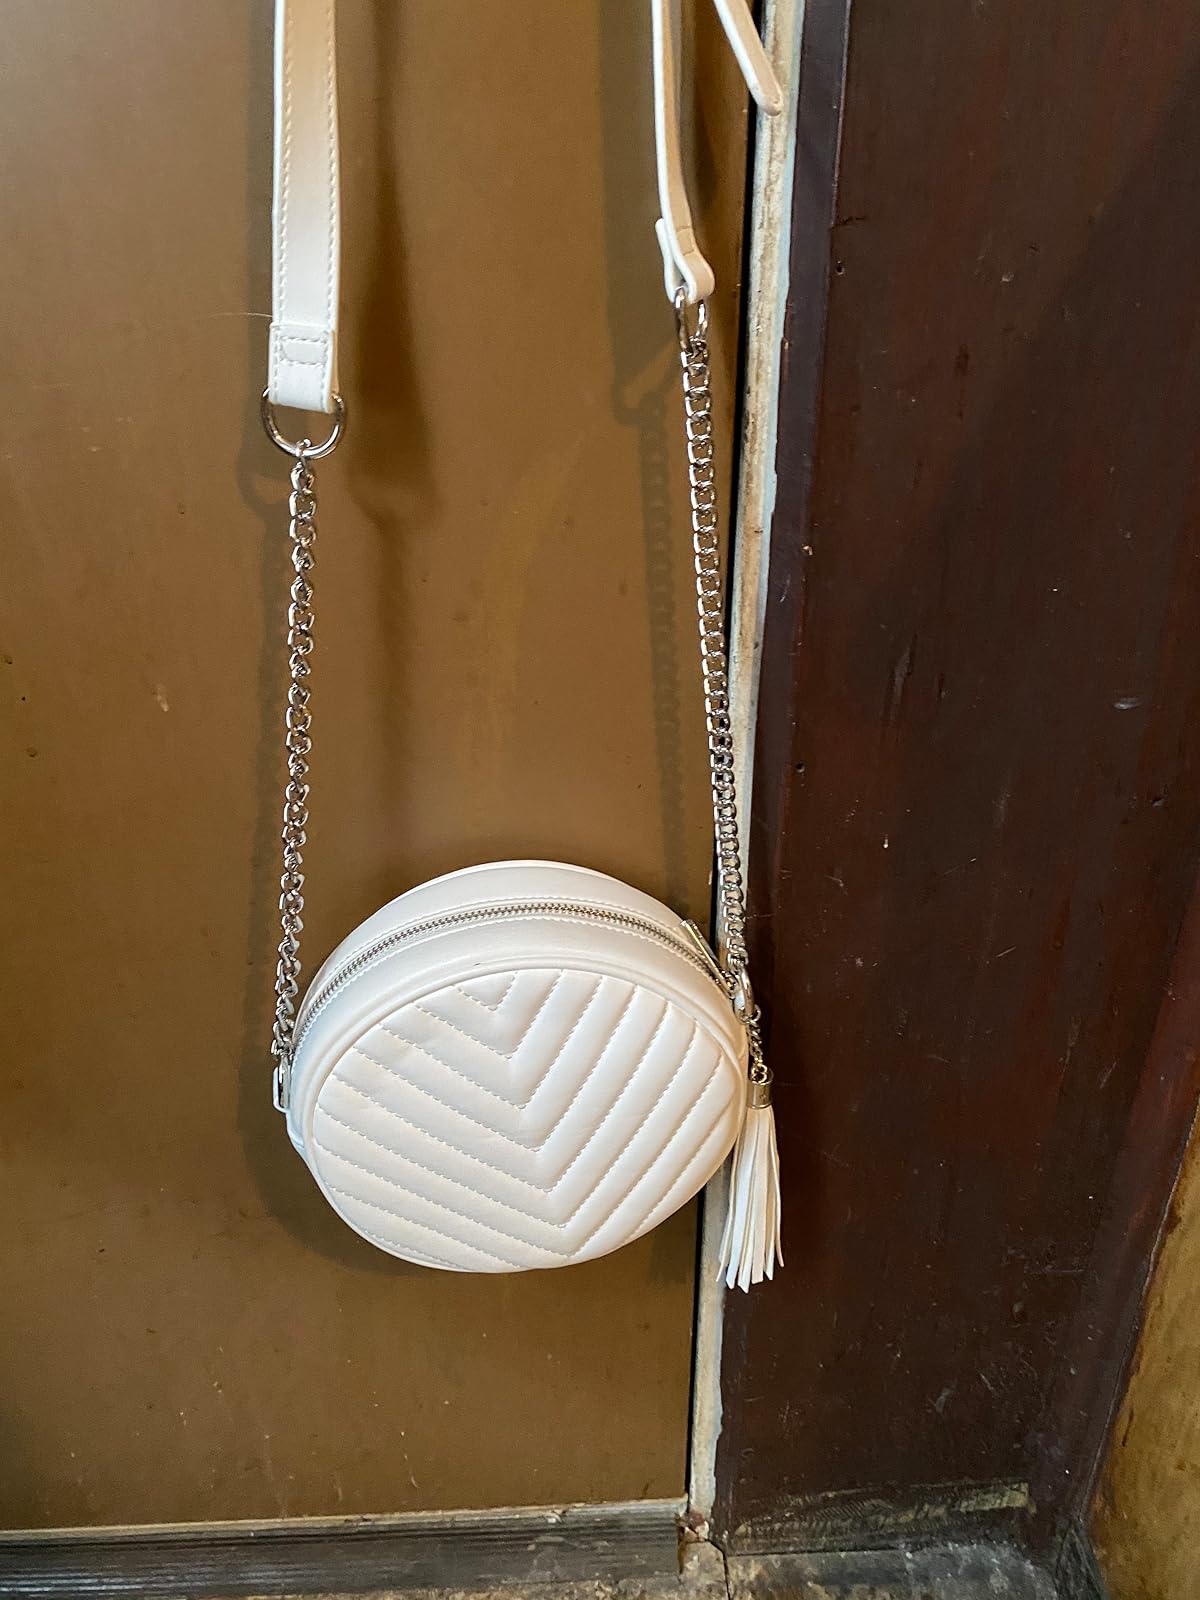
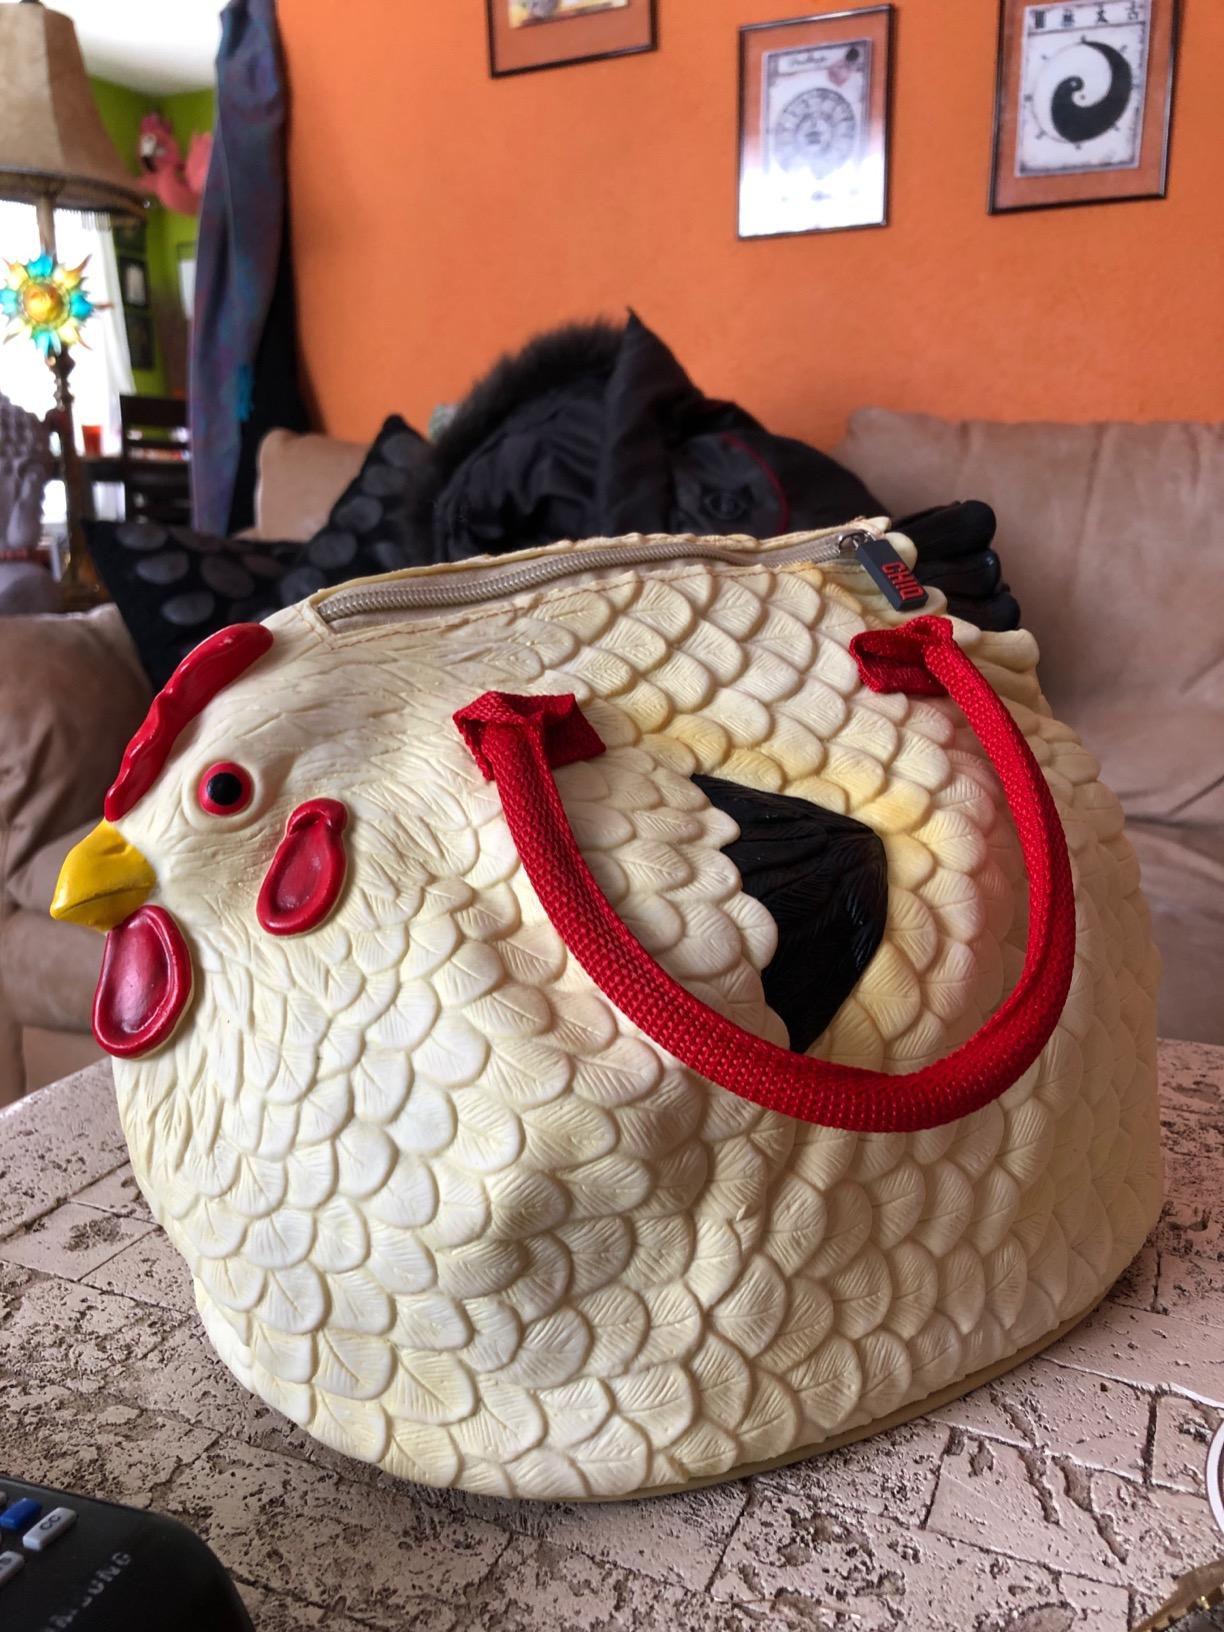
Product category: accessories_handbag
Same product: no